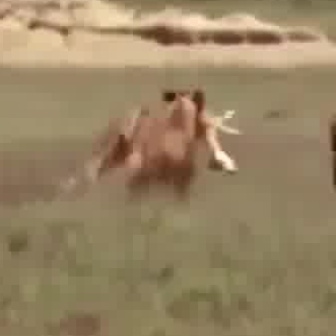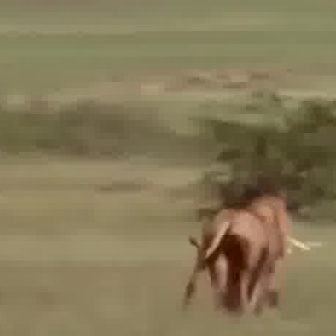
  Please identify the target specified by the bounding box [60,85,206,231] in the first image and locate it in the second image. Return the coordinates in [x_min,y_min,x_max,y_max] format.
Answer: [185,214,286,315]